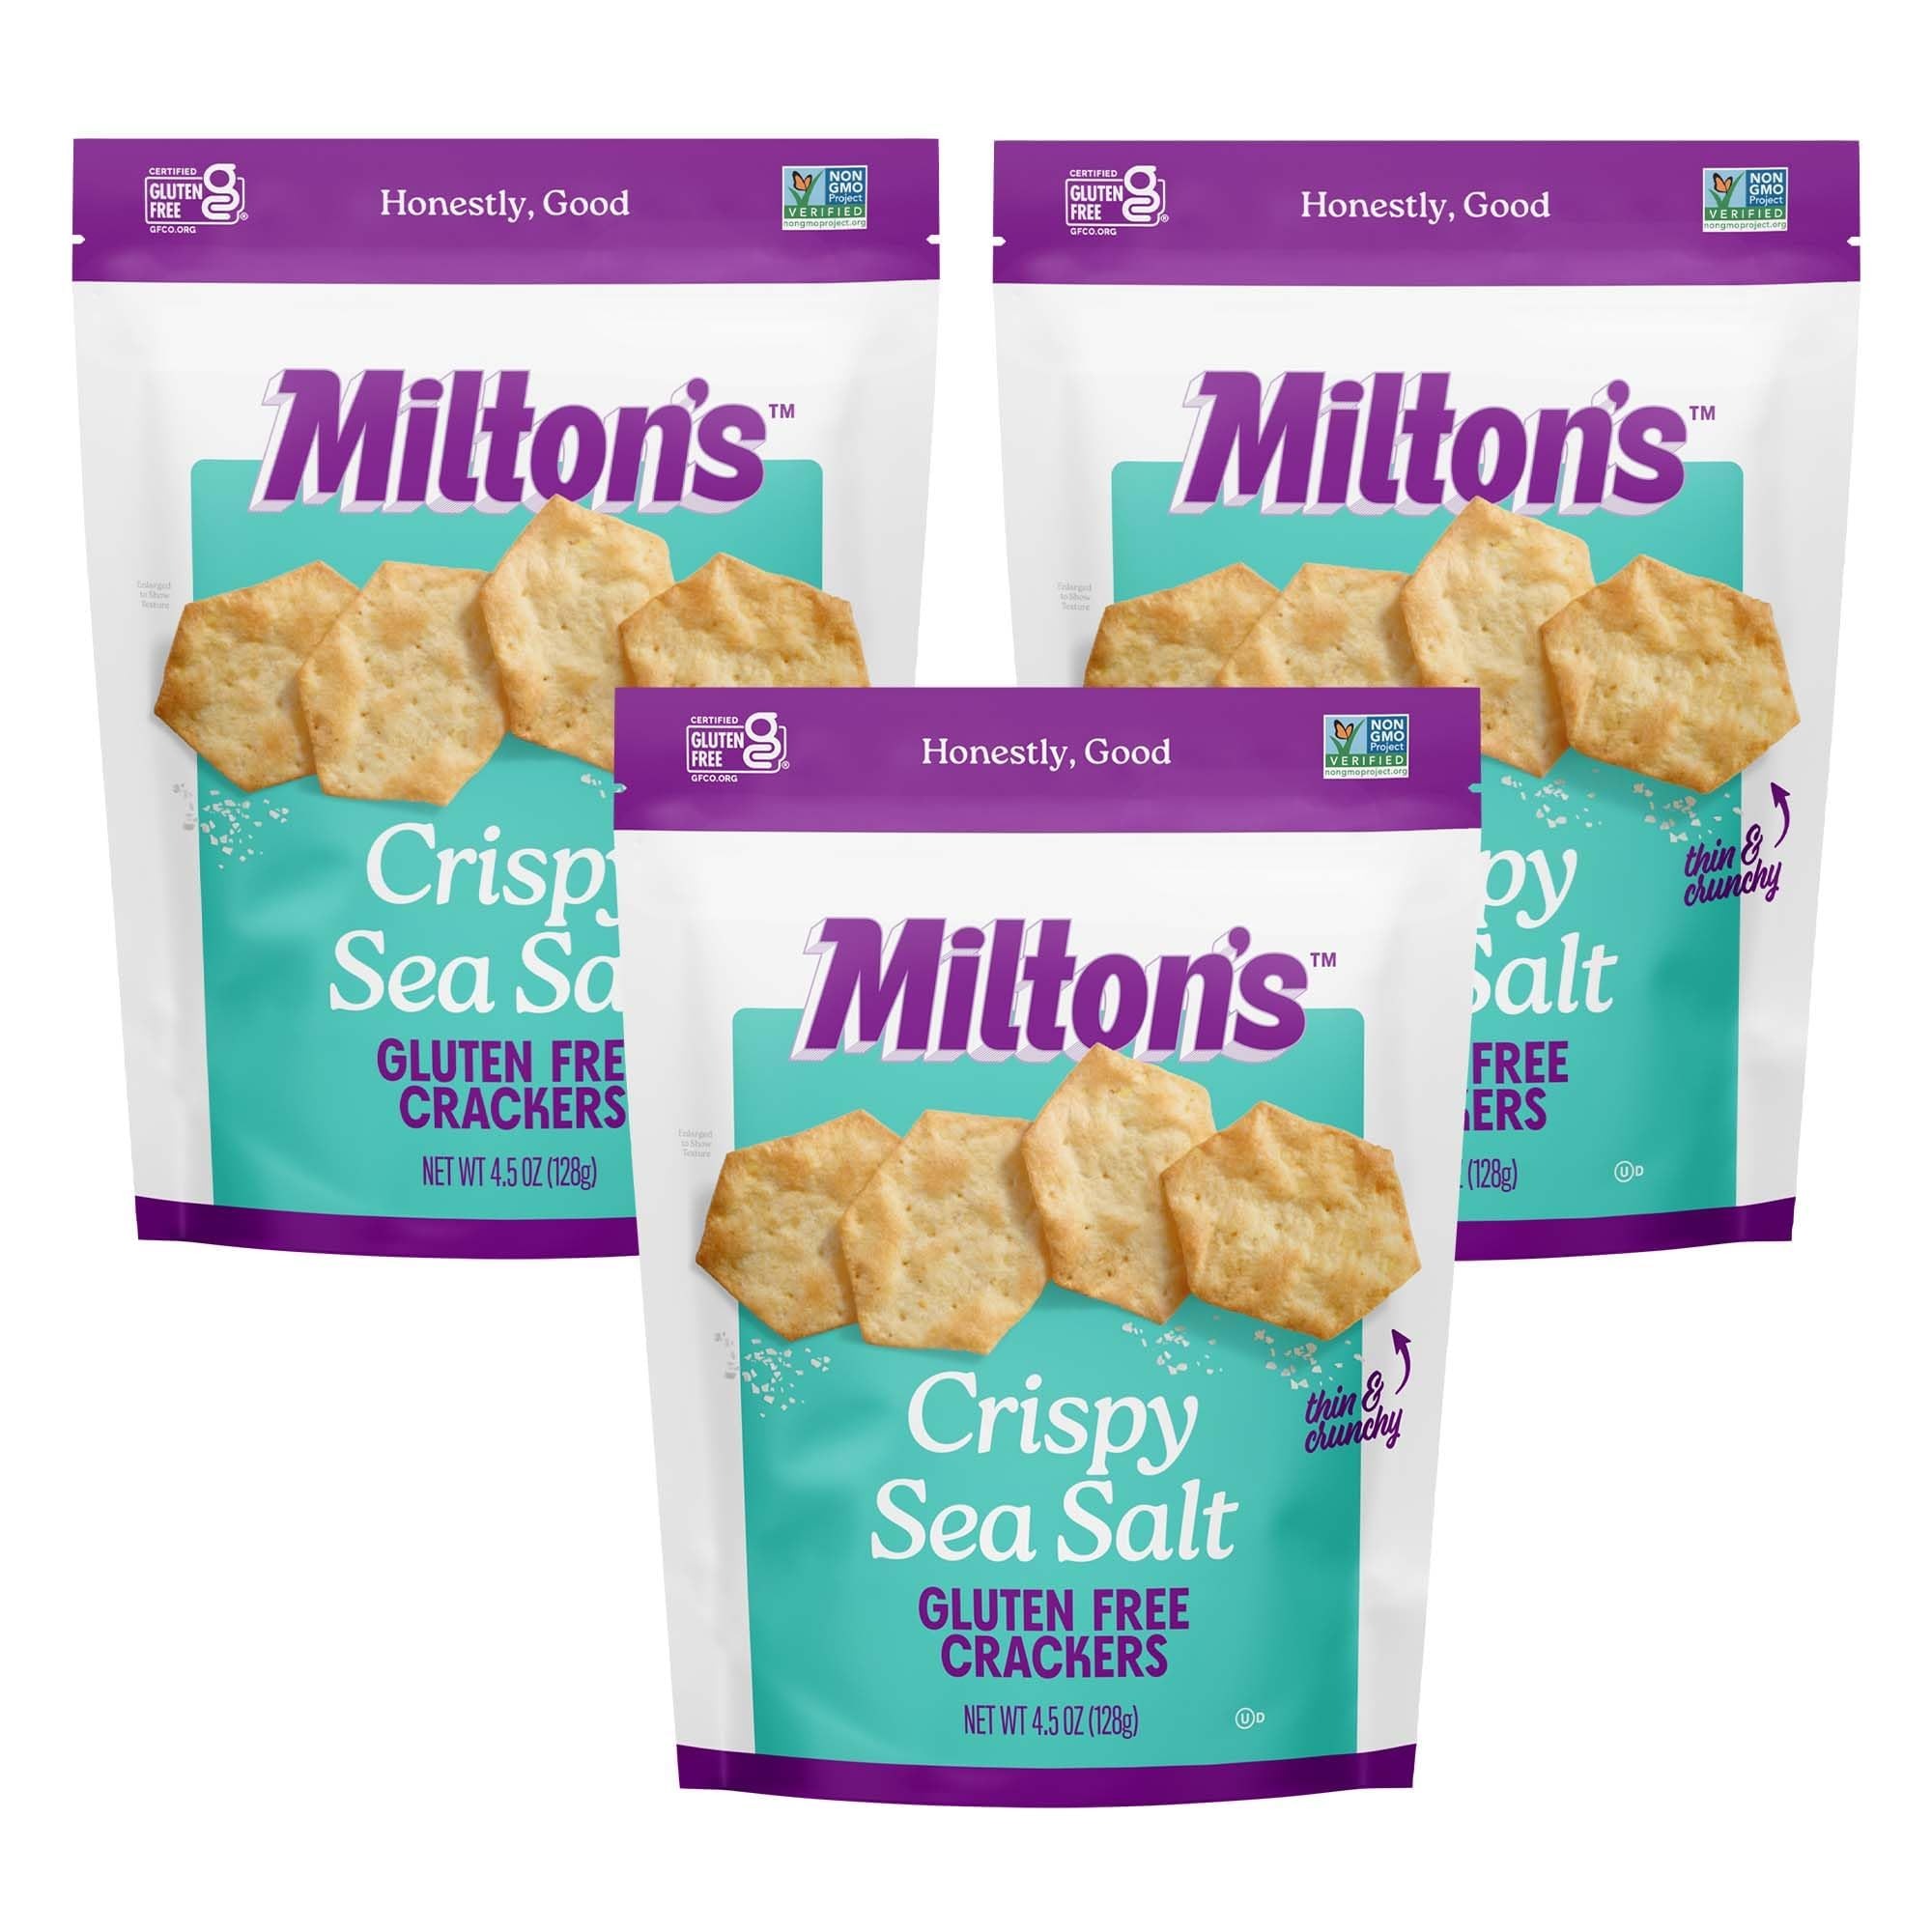
Item Name: Milton’s Gluten Free Crackers, Crispy Sea Salt - Non-GMO Project Verified, Kosher, Certified Gluten Free Snack, 5 Grains In Every Bite - 4.5 Oz, Pack of 3
Bullet Point 1: A CRACKER LIKE NO OTHER - Milton’s Crispy Sea Salt Gluten Free Crackers are made with a flavorful combination of premium ingrdients, including 5 gluten free grains, baked to crispy perfection, and finished with just the right touch of sea salt. Plus, they're conveniently packaged in a resealable bag to ensure freshness until the very last one.
Bullet Point 2: LIGHT, CRISPY, & CRAVEABLE - Fall in love at first bite! These crackers have an airy, chip-like texture that makes them SO satisfying & perfect for on-the-go snacking or tucking into lunchboxes.
Bullet Point 3: ENDLESSLY ENJOYABLE - This is your go-to cracker no matter the occasion: snacking, entertaining, or just enjoying on their own. Also perfect with dips, salsas, soups, & even sprinkled on top of salad.
Bullet Point 4: DELICIOUS YOU CAN FEEL GOOD ABOUT - Milton's Gluten Free Crackers are Certified Gluten Free, Non-GMO Project Verified, and free from nuts, peanuts, and sesame. It’s (almost) unbelievable how much irresistible flavor and premium, better-for-you ingredients fit into every crunch of Milton’s Gluten Free Crackers.
Bullet Point 5: GLUTEN FREE FLAVOR THAT WON’T QUIT - Milton's crispy, flavorful crackers will make you question everything you think you know about gluten free. Our better-for-you ingredients combine to create a perfect snack for dipping, stacking, or snacking.
Value: 13.5
Unit: Ounce

Price: 4.345